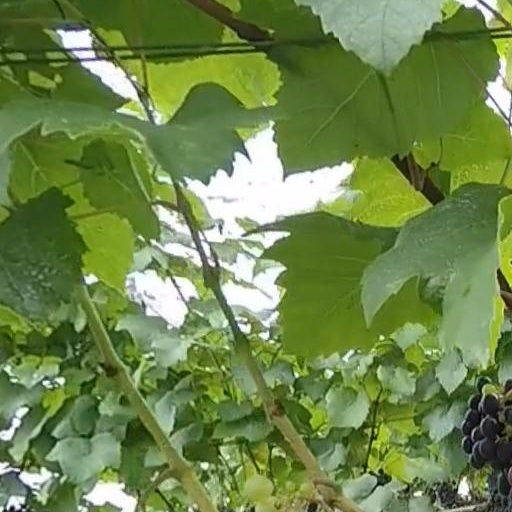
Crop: grape